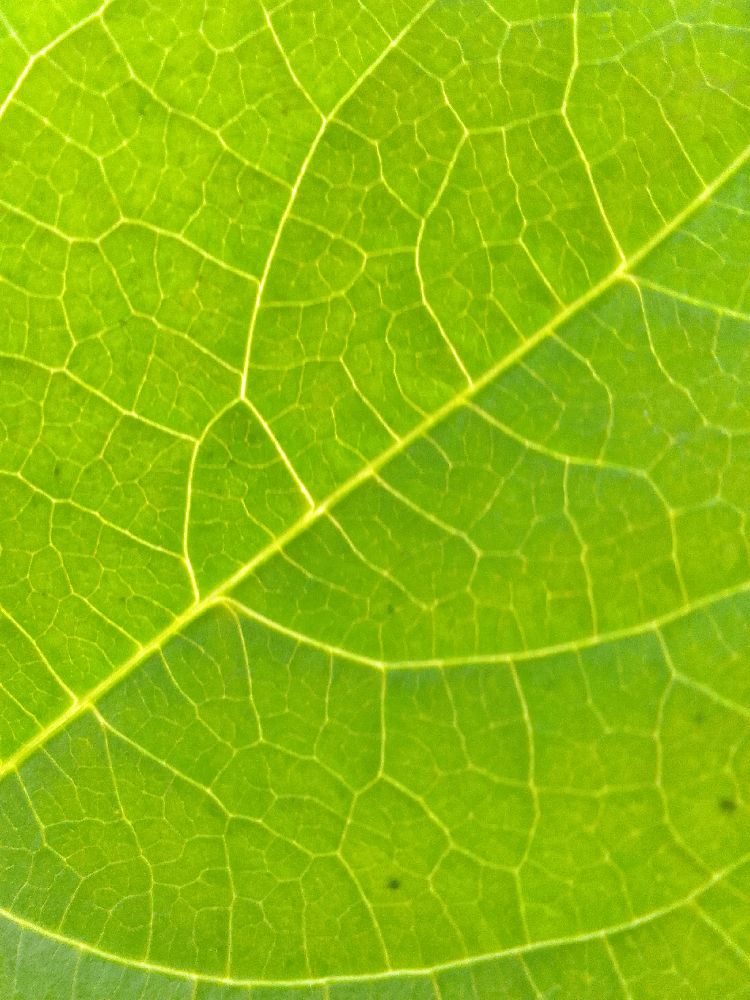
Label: healthy